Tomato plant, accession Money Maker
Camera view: tilt-top (135 deg); turntable rotation: 300 degrees
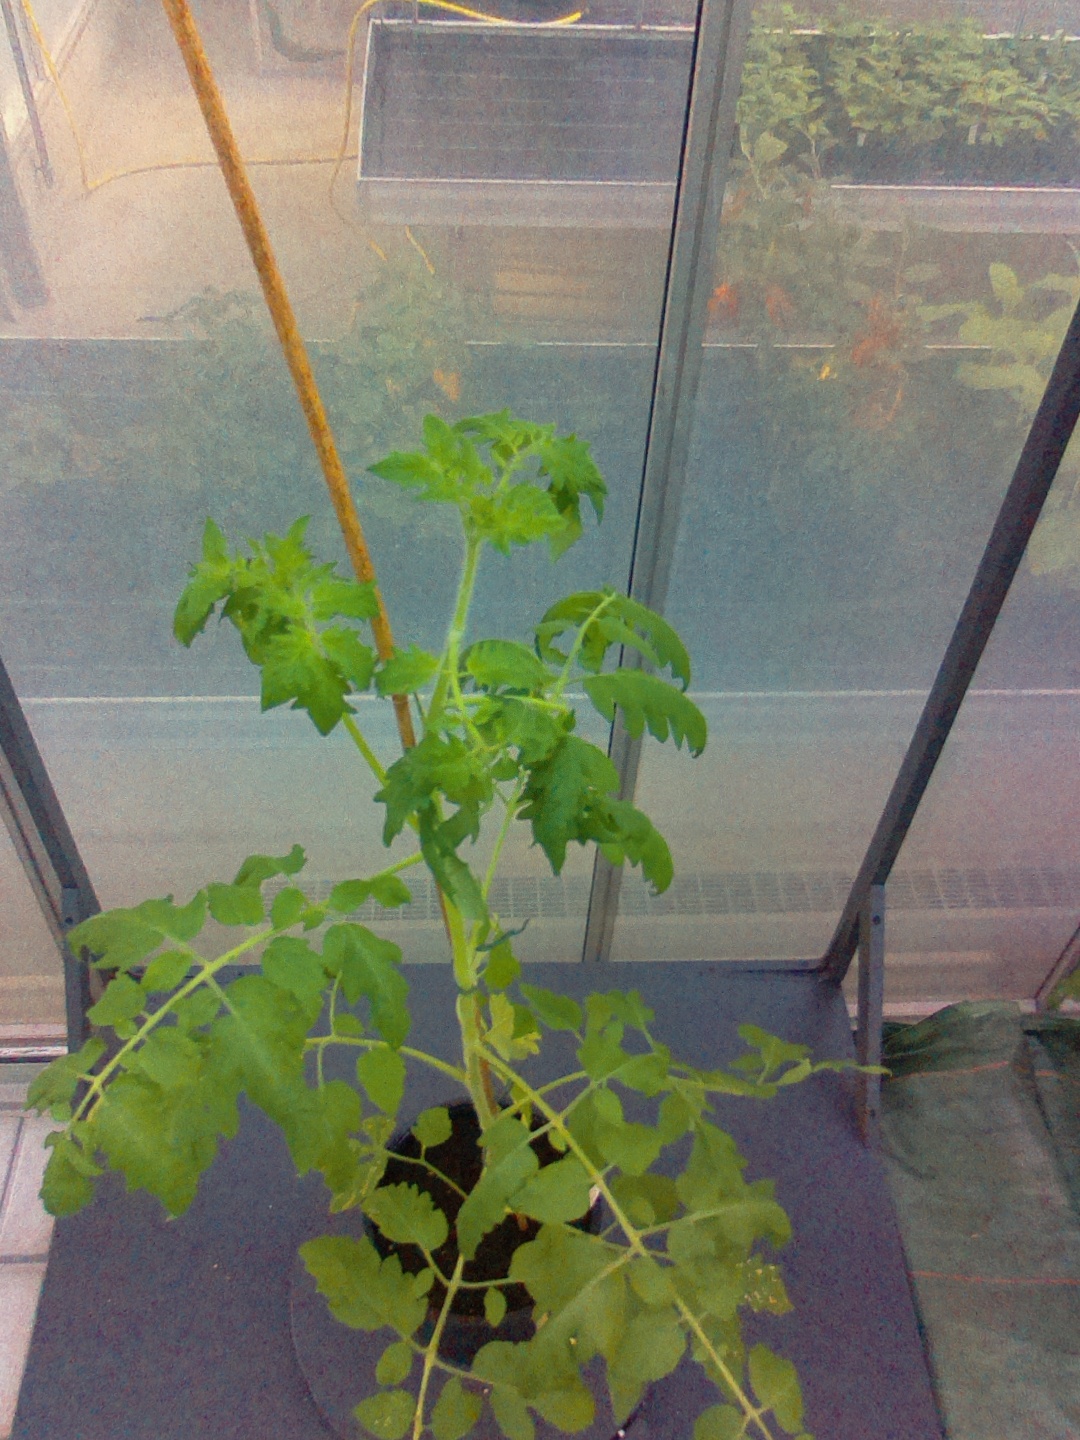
BBCH growth stage 53: 3 inflorescences visible